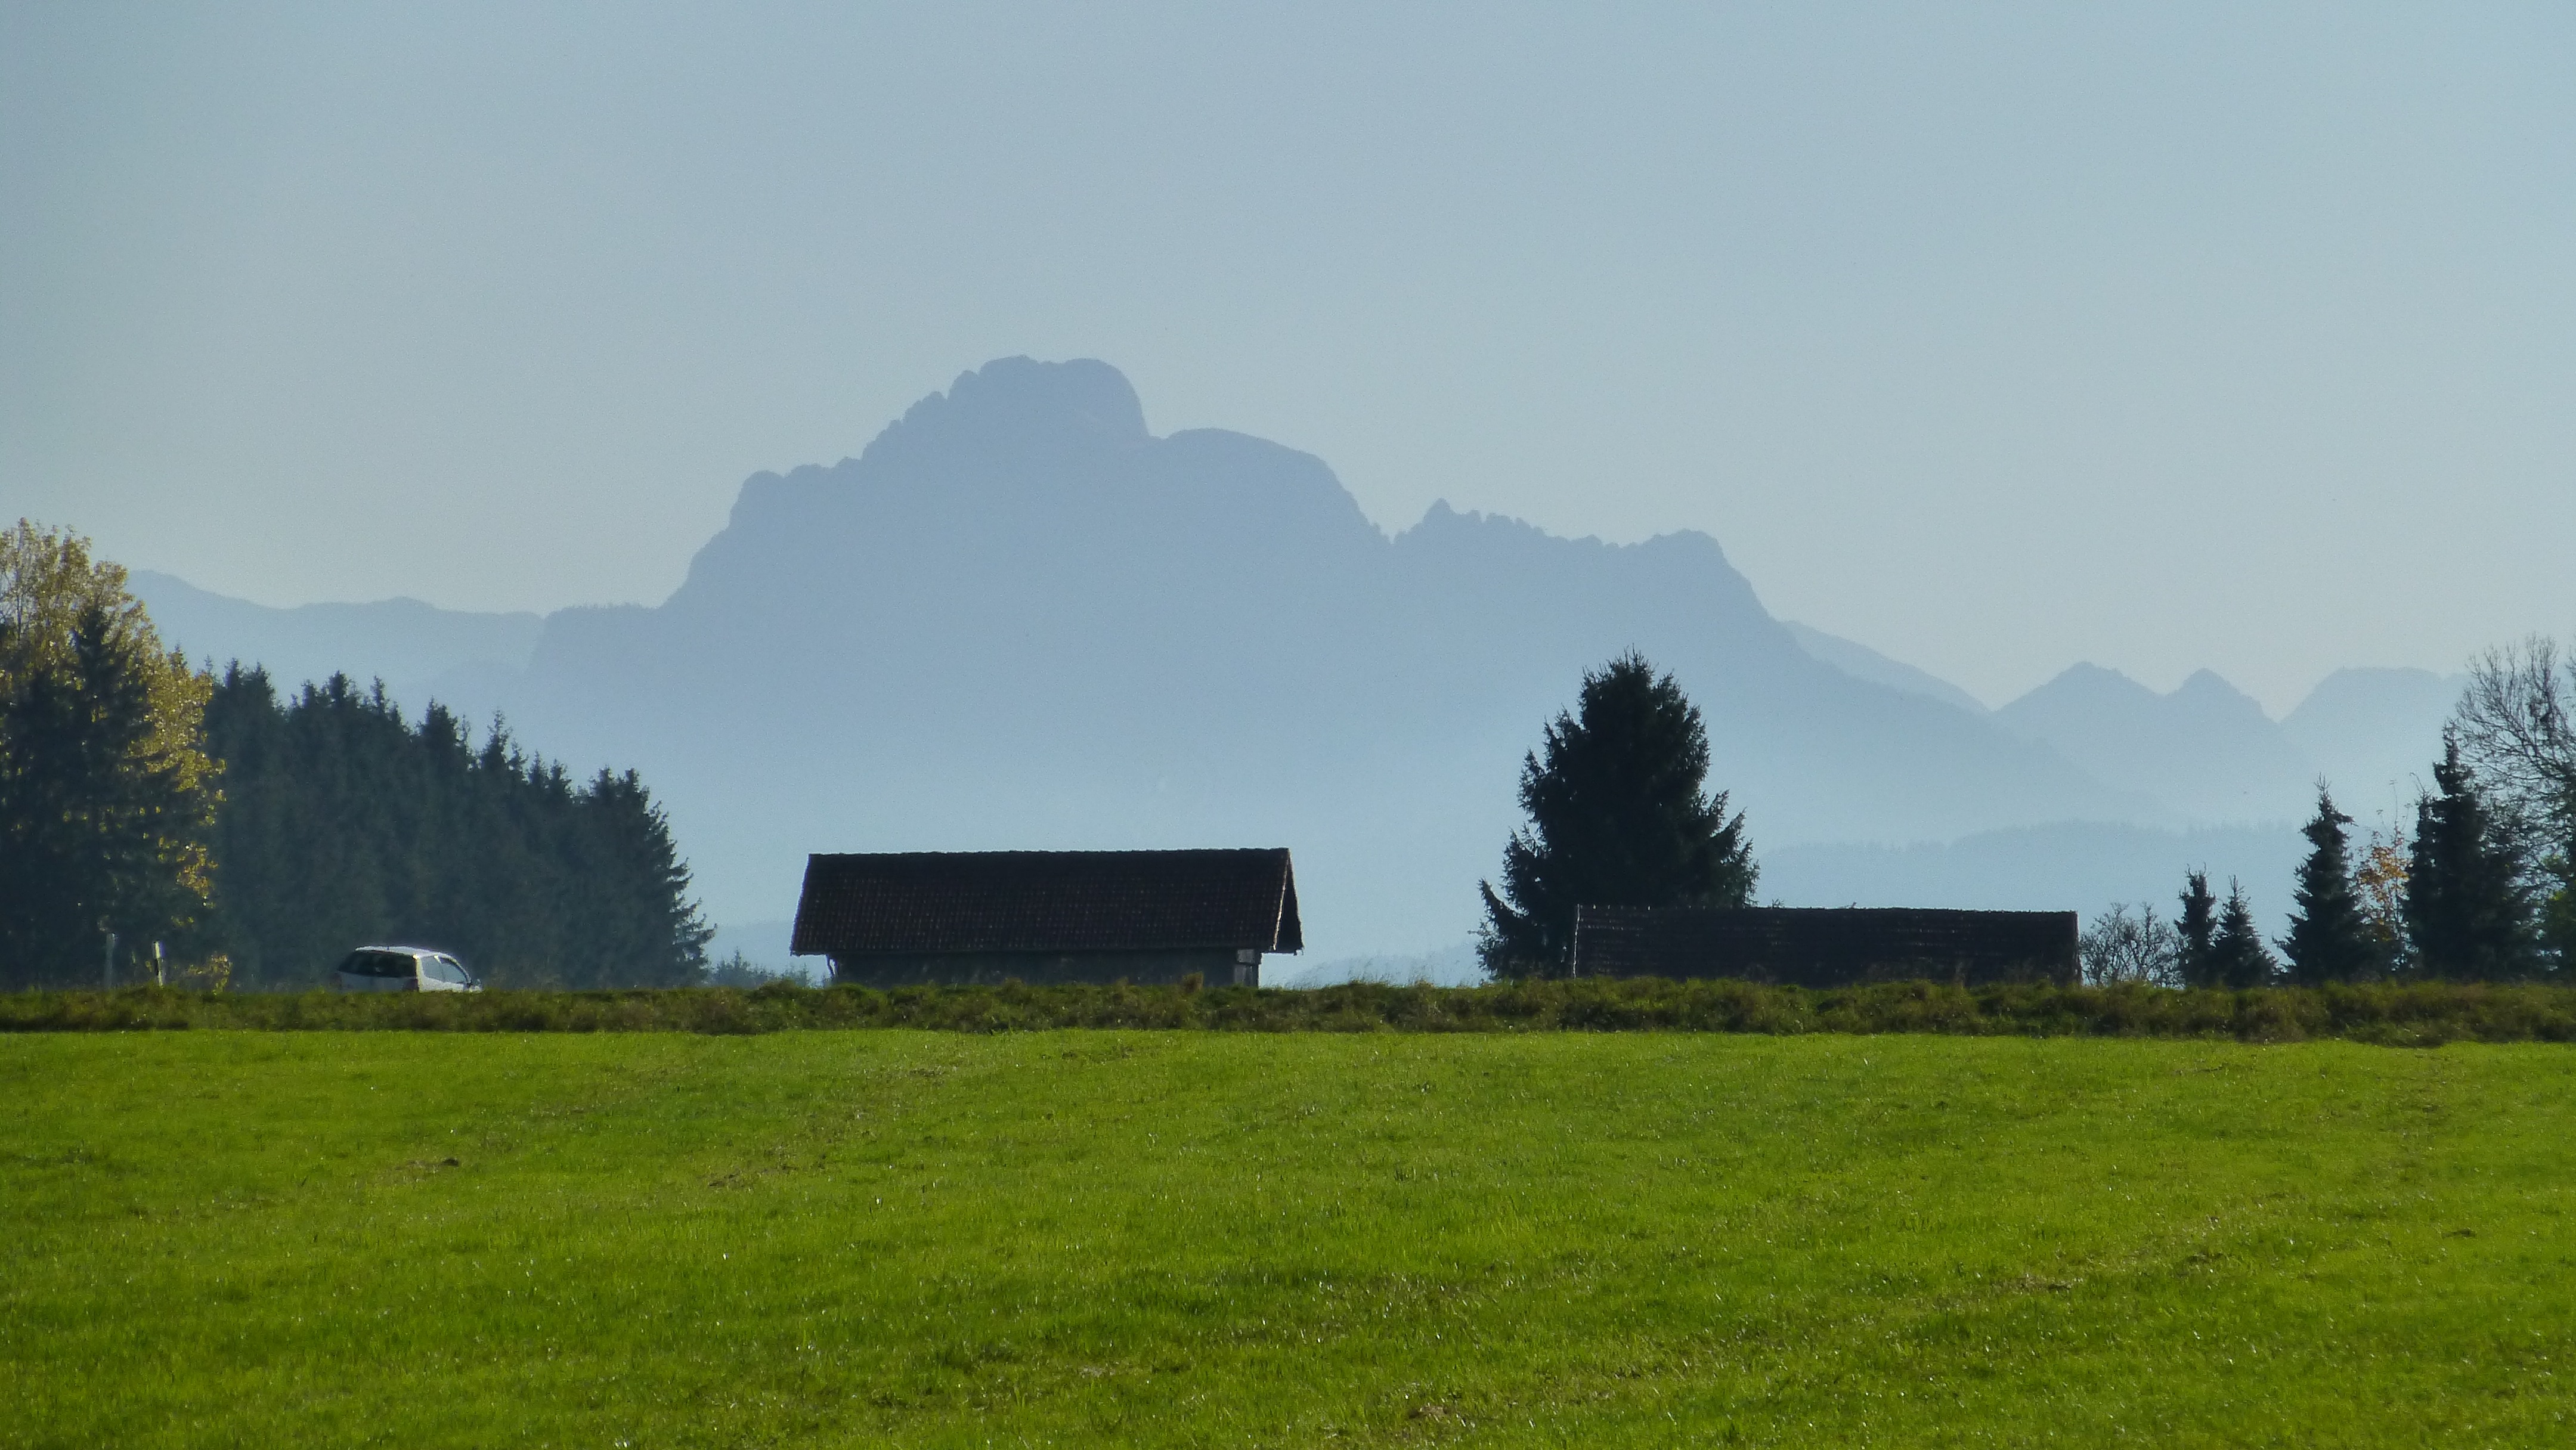
landscape, tree, nature, grass, mountain, cloud, sky, sun, field, farm, meadow, prairie, morning, hill, view, valley, mountain range, panorama, pasture, autumn, highland, plain, grassland, plateau, nice weather, ecosystem, rural area, s uling, geographical feature, atmospheric phenomenon, mountainous landforms, allgau